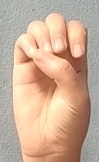
ASL sign: E